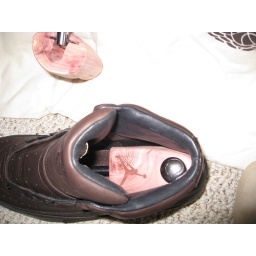
This pictures shows the wooden shoe insert in the shoe. Great edition and great shoe tree for a great shoe.